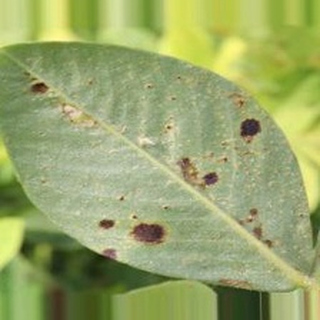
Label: groundnut_rust